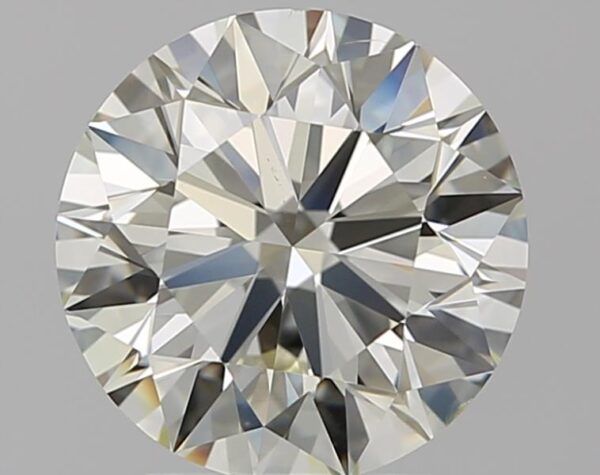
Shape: round
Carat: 2.21
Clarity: VS2
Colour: M
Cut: EX
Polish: EX
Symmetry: EX
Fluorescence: N
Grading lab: GIA
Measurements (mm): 8.26 x 8.32 x 5.16